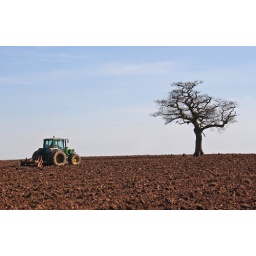
Liked the contrast between the colour of the sky and the soil. Also the way the tractor and tree are silhouetted against the sky.